Climate emergency declarations in Australia

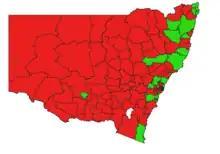
Climate Emergencies Declared by Local Government Areas in NSW

36 of 128 local government jurisdictions in NSW have declared a climate emergency, the highest number of any state, although Victoria has the highest percentage of councils that have declared a climate emergency.